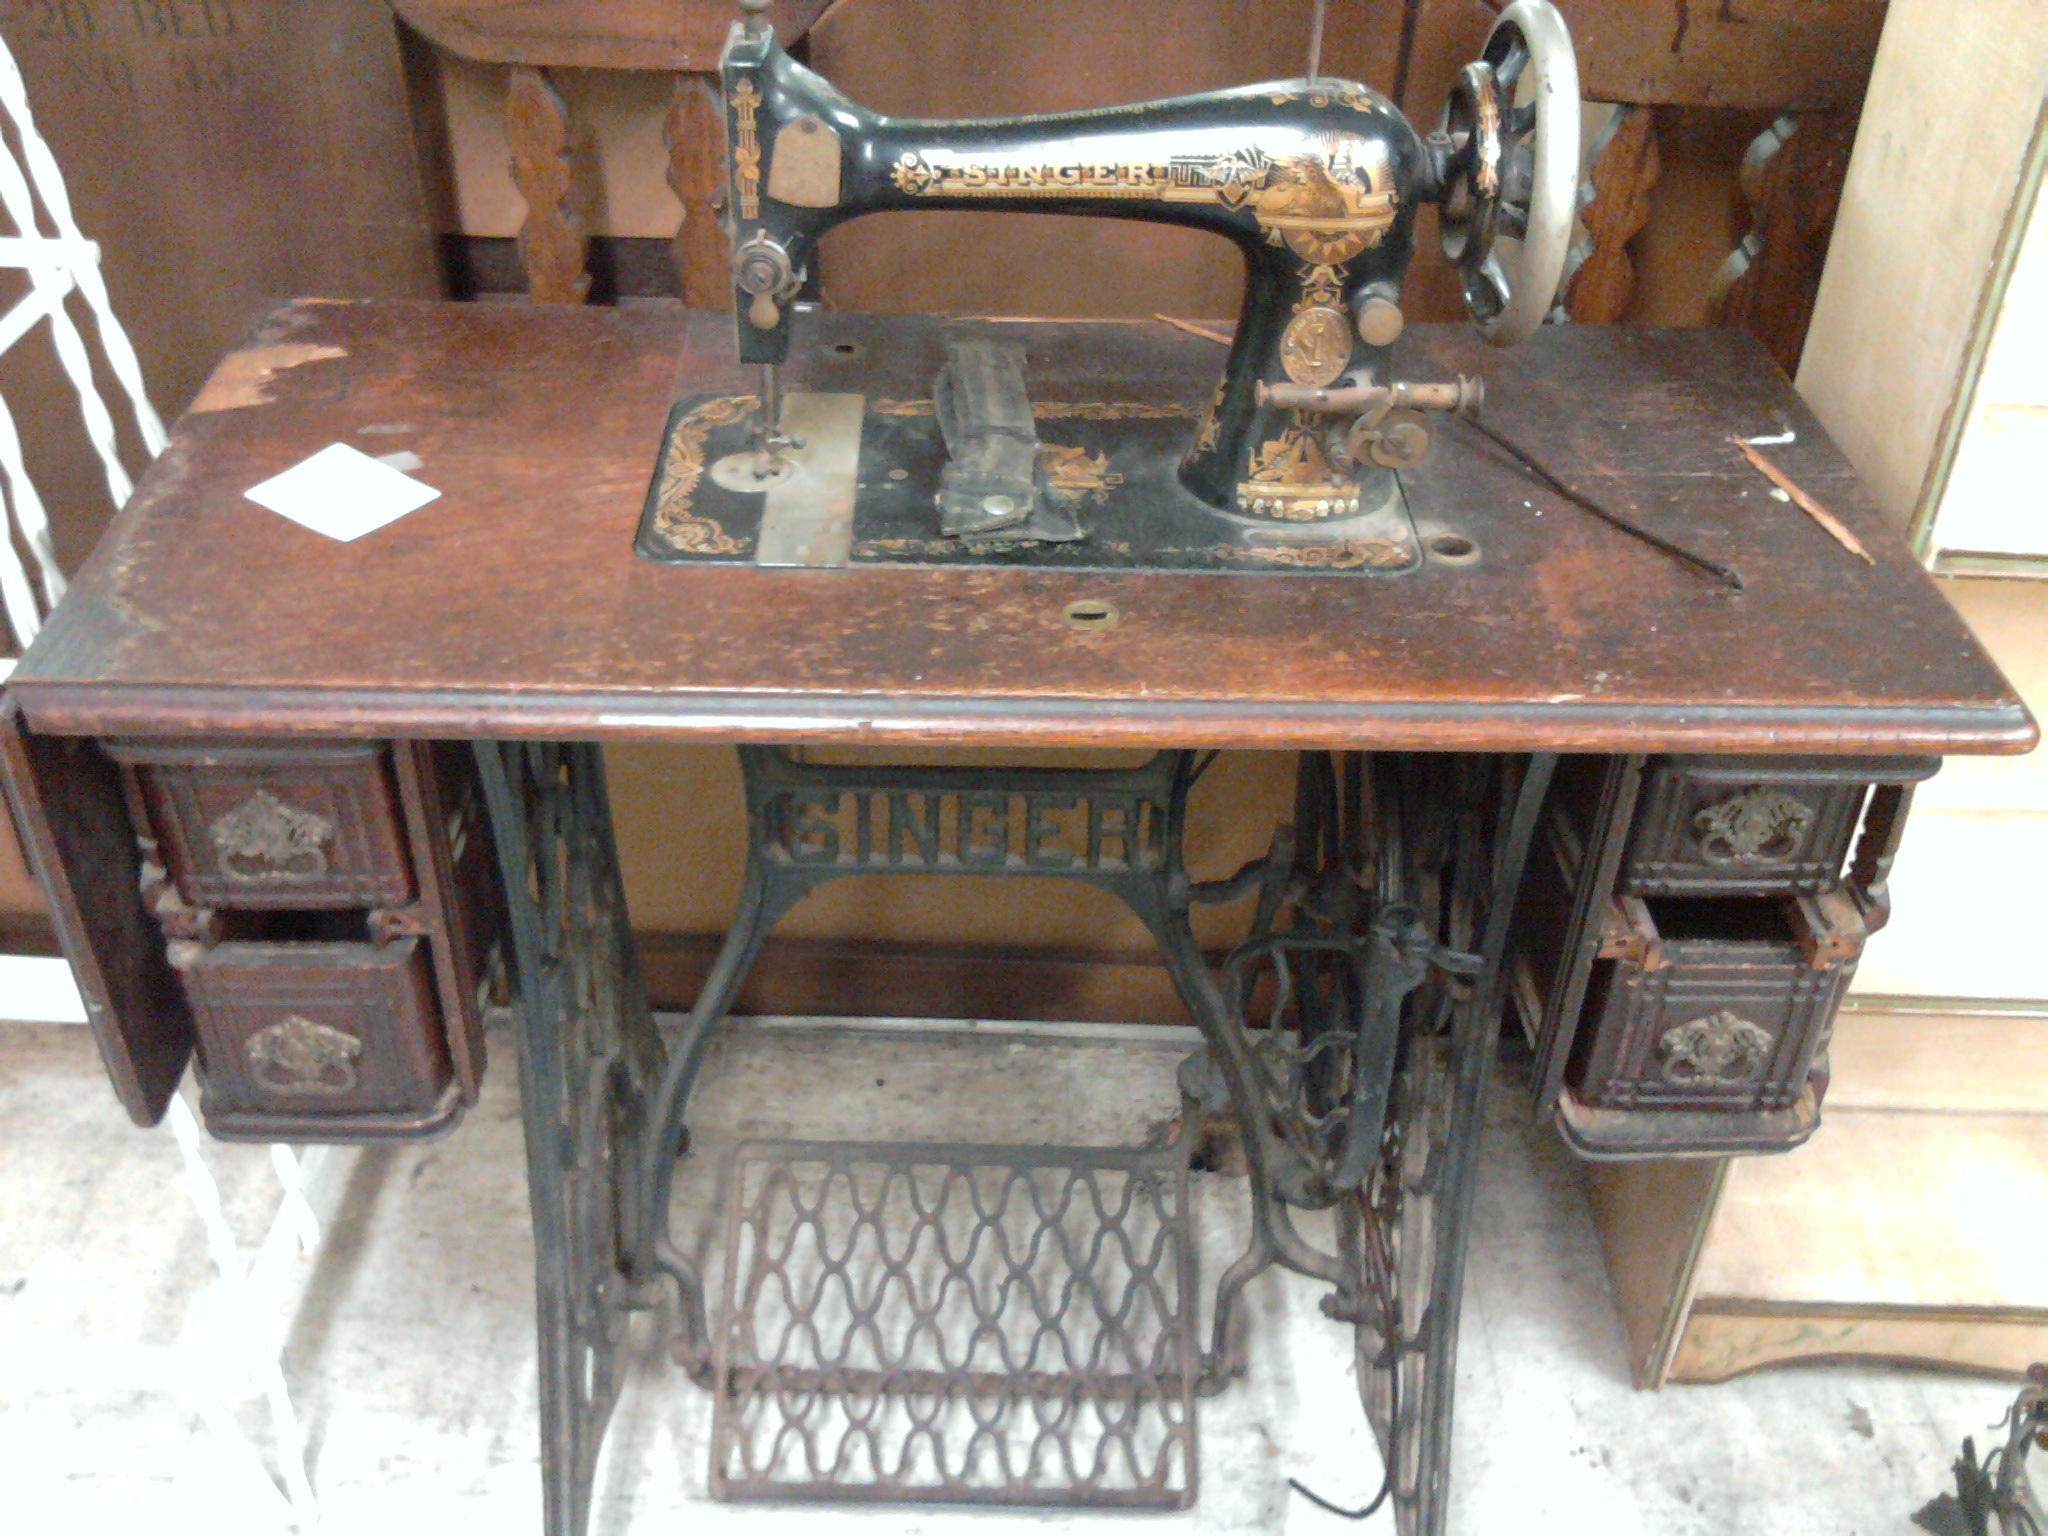
vintage, antique, retro, old, singer, equipment, industrial, machine, industry, furniture, sewing, sewing machine, sew, tailor, cabinet, treadle, textiles, man made object